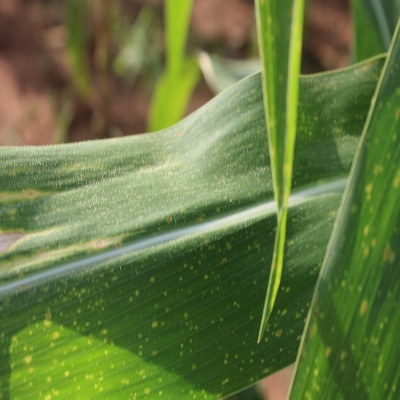
Crop: Maize
Condition: leaf spot